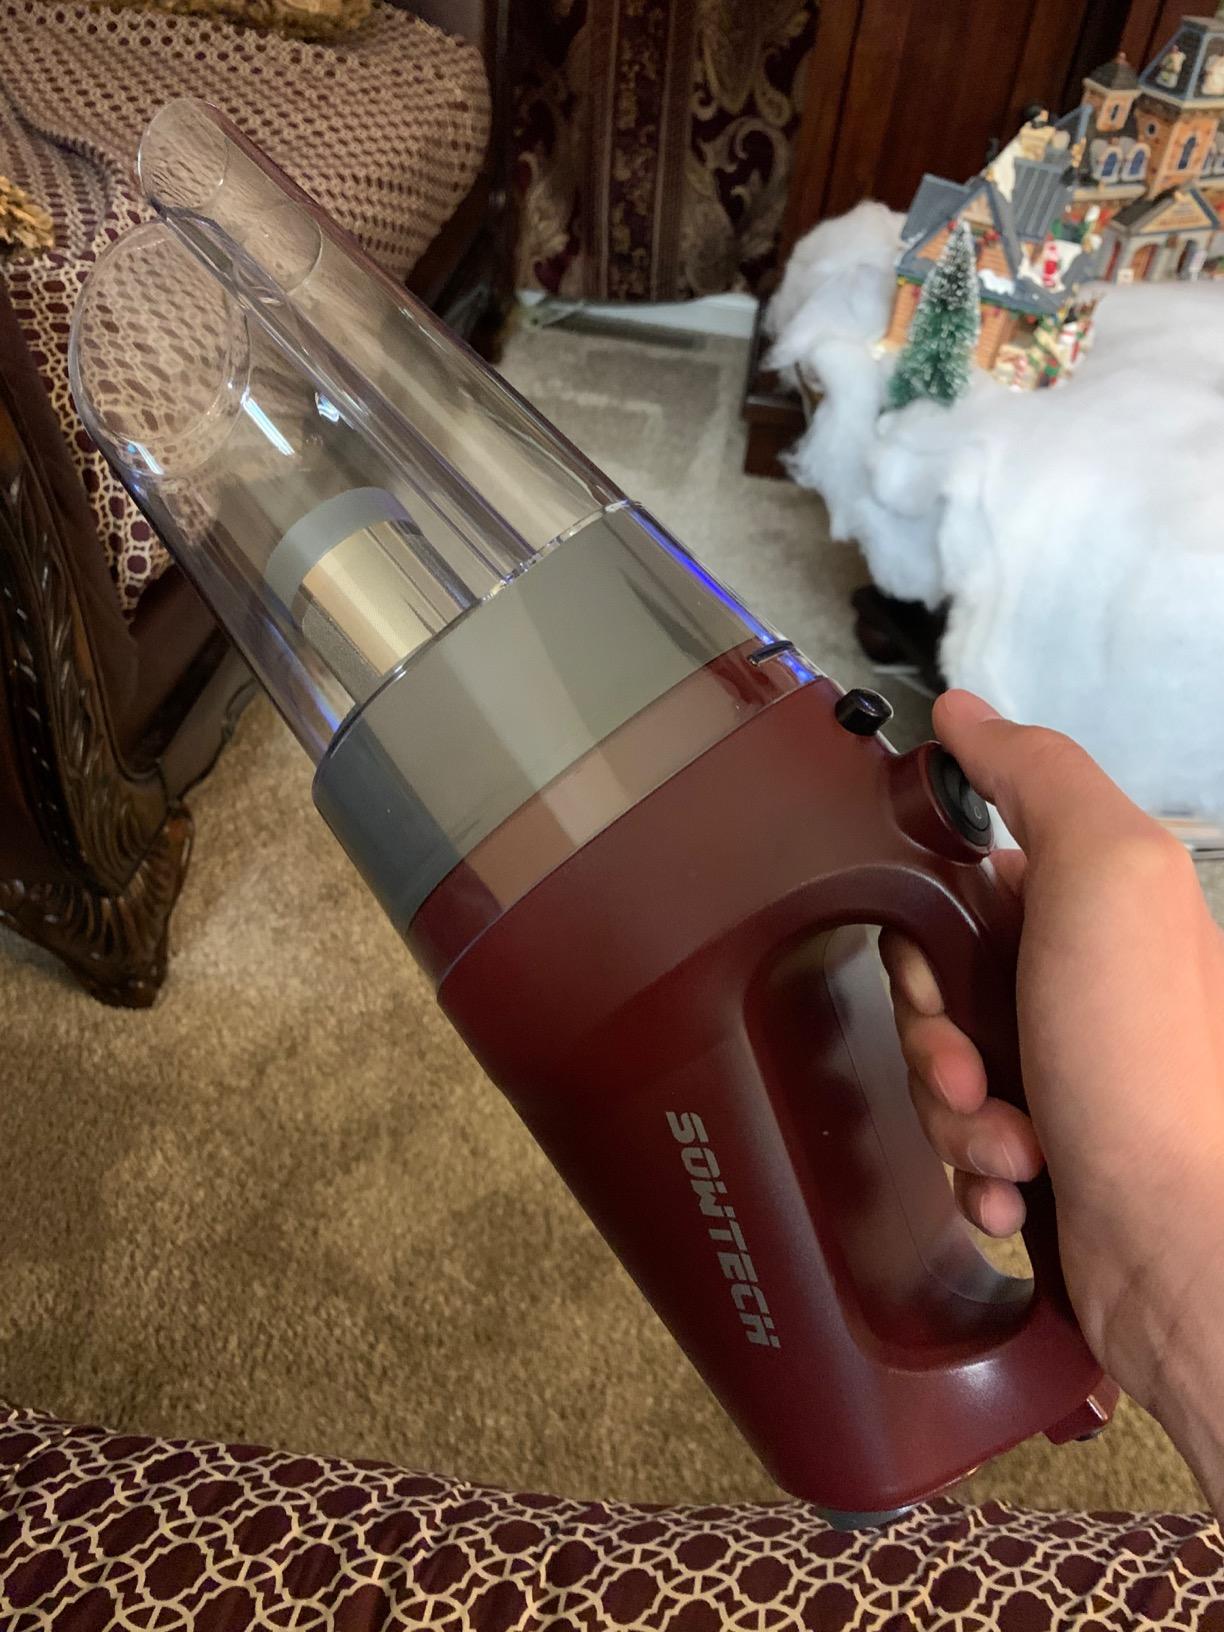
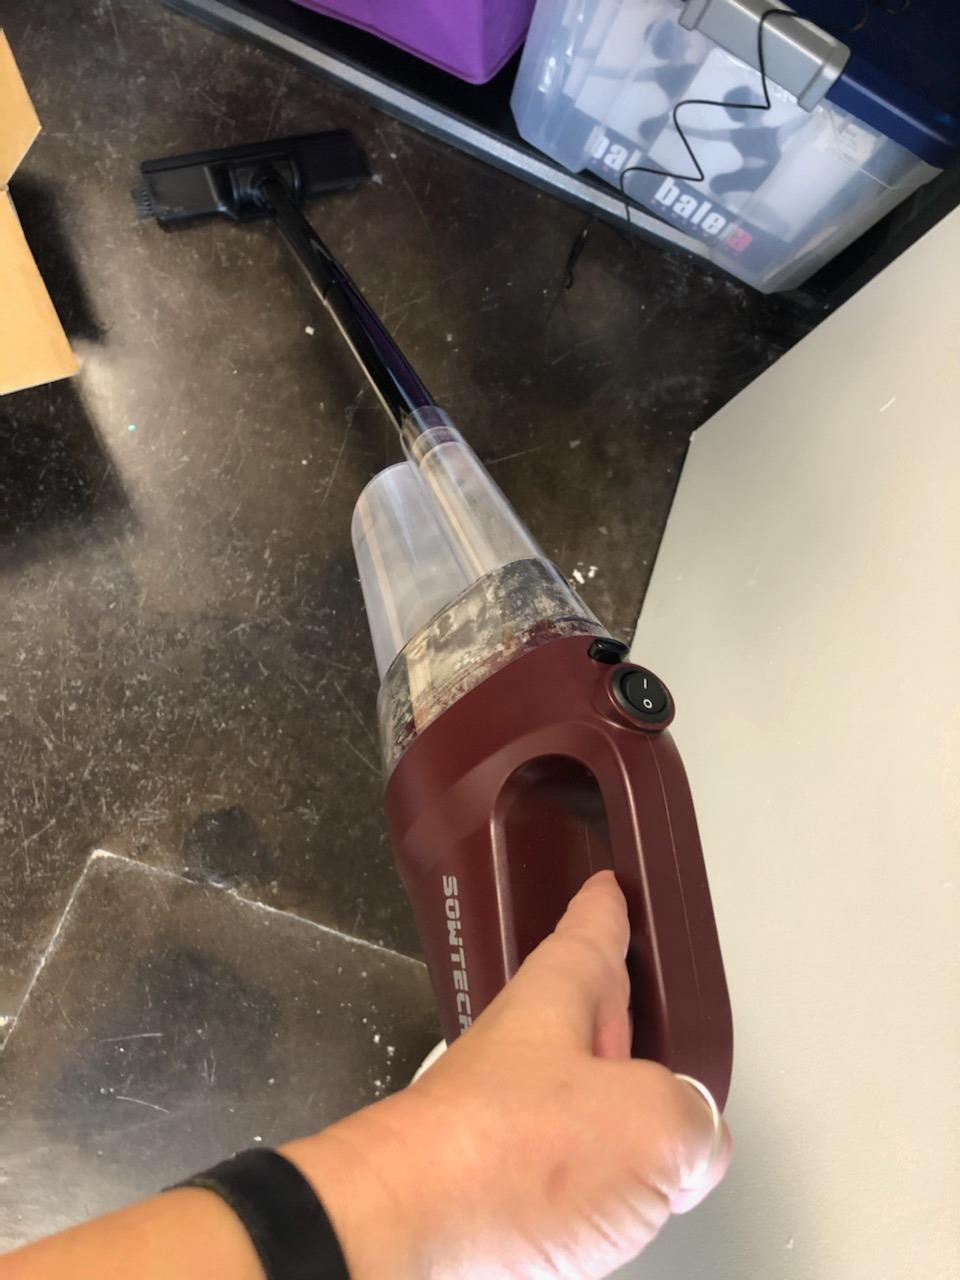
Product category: items_vacuum
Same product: yes